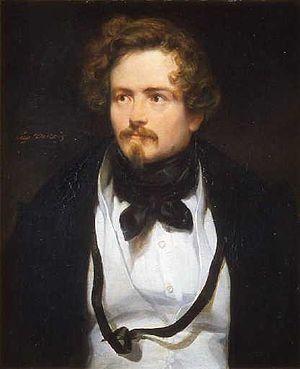
Eugène François Marie Joseph Devéria, né à Paris le 22 avril 1805 et mort à Pau le 3 février 1865, est un peintre romantique et peintre d'histoire français.
Amaury-Duval, pseudonyme d'Eugène-Emmanuel-Amaury Pineu-Duval, né à Montrouge le 16 avril 1808, mort à Paris le 25 décembre 1885, est un peintre français.